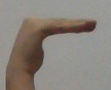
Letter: haa